Moldover

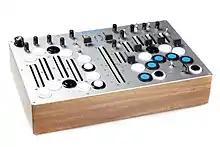
THE MOJO : Moldover's custom MIDI controller, made together with 60 Works Controllers

The Frankentroller started as a Novation Remote 25 SL Keyboard; Moldover adapted its hardware to make it a new instrument by adding a Kurzweil keyboard touchstrip, a Korg Kaoss Pad, as well as refashioning some of the keyboards black keys to be used as crossfaders. Ean Golden of "Remix" subsequently stated that the Frankentroller had earned Moldover wins his personal award for "most creative mod."